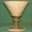
Label: cup